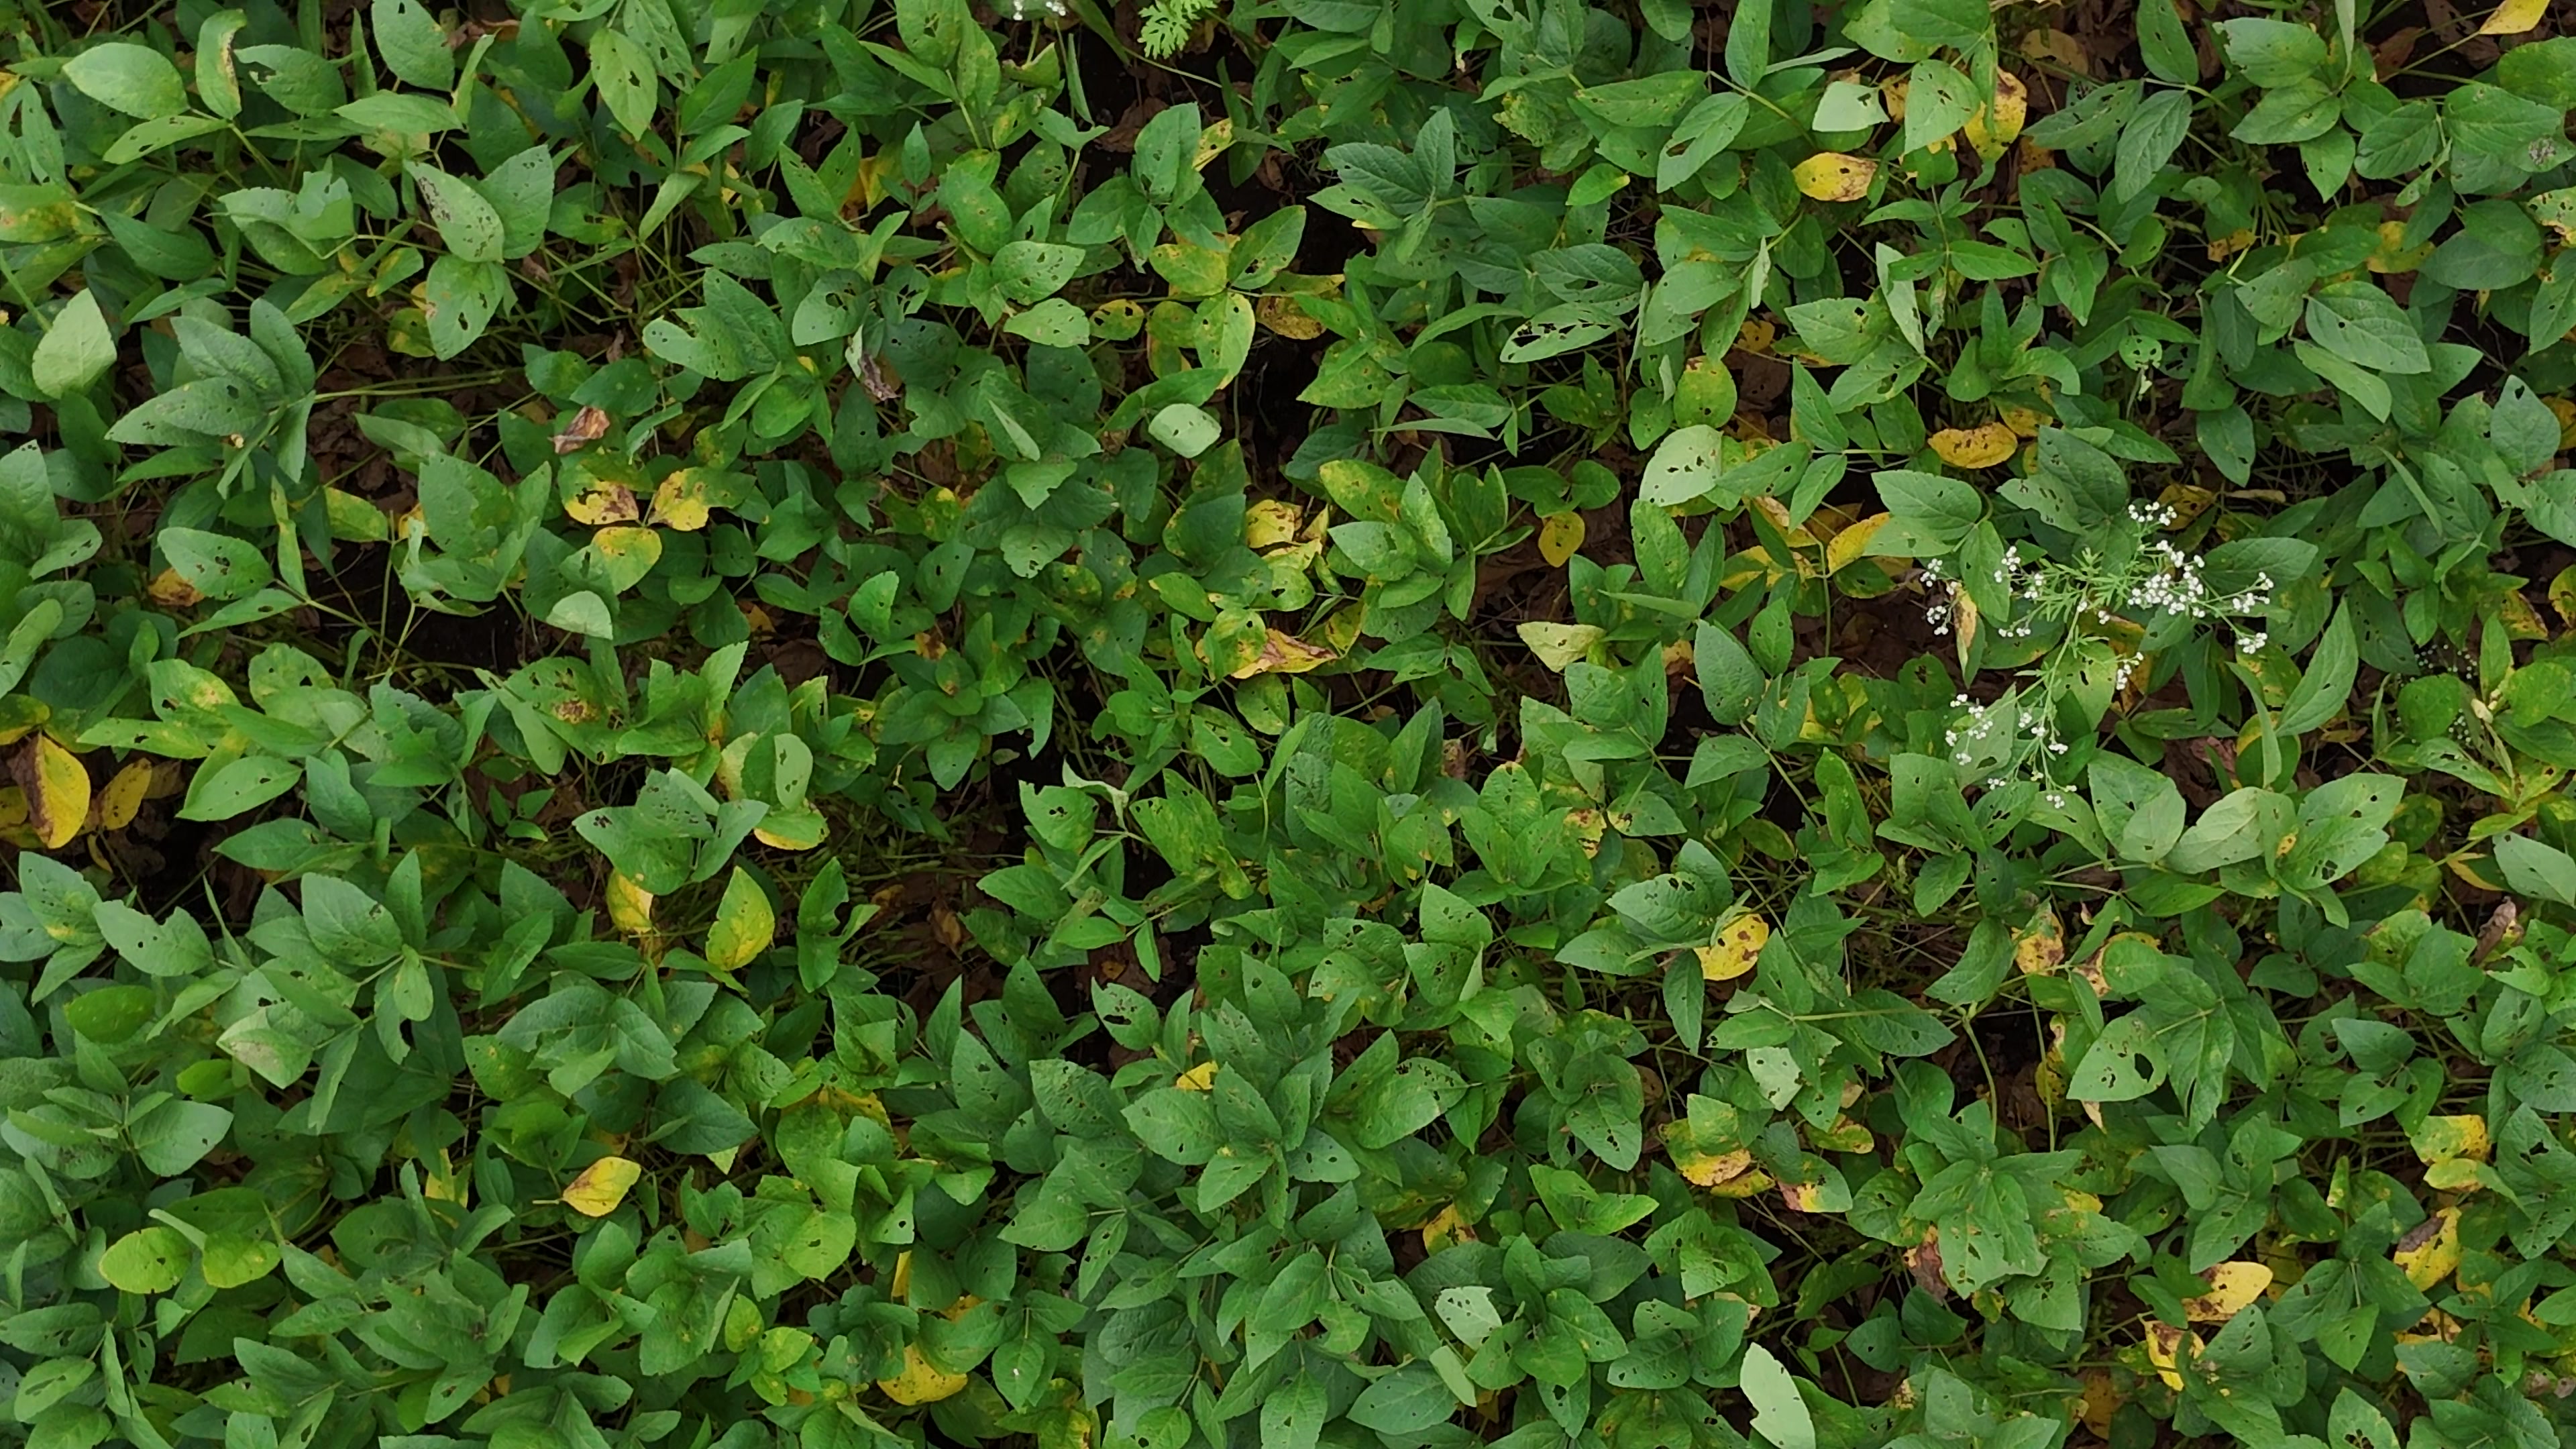
Label: Rust